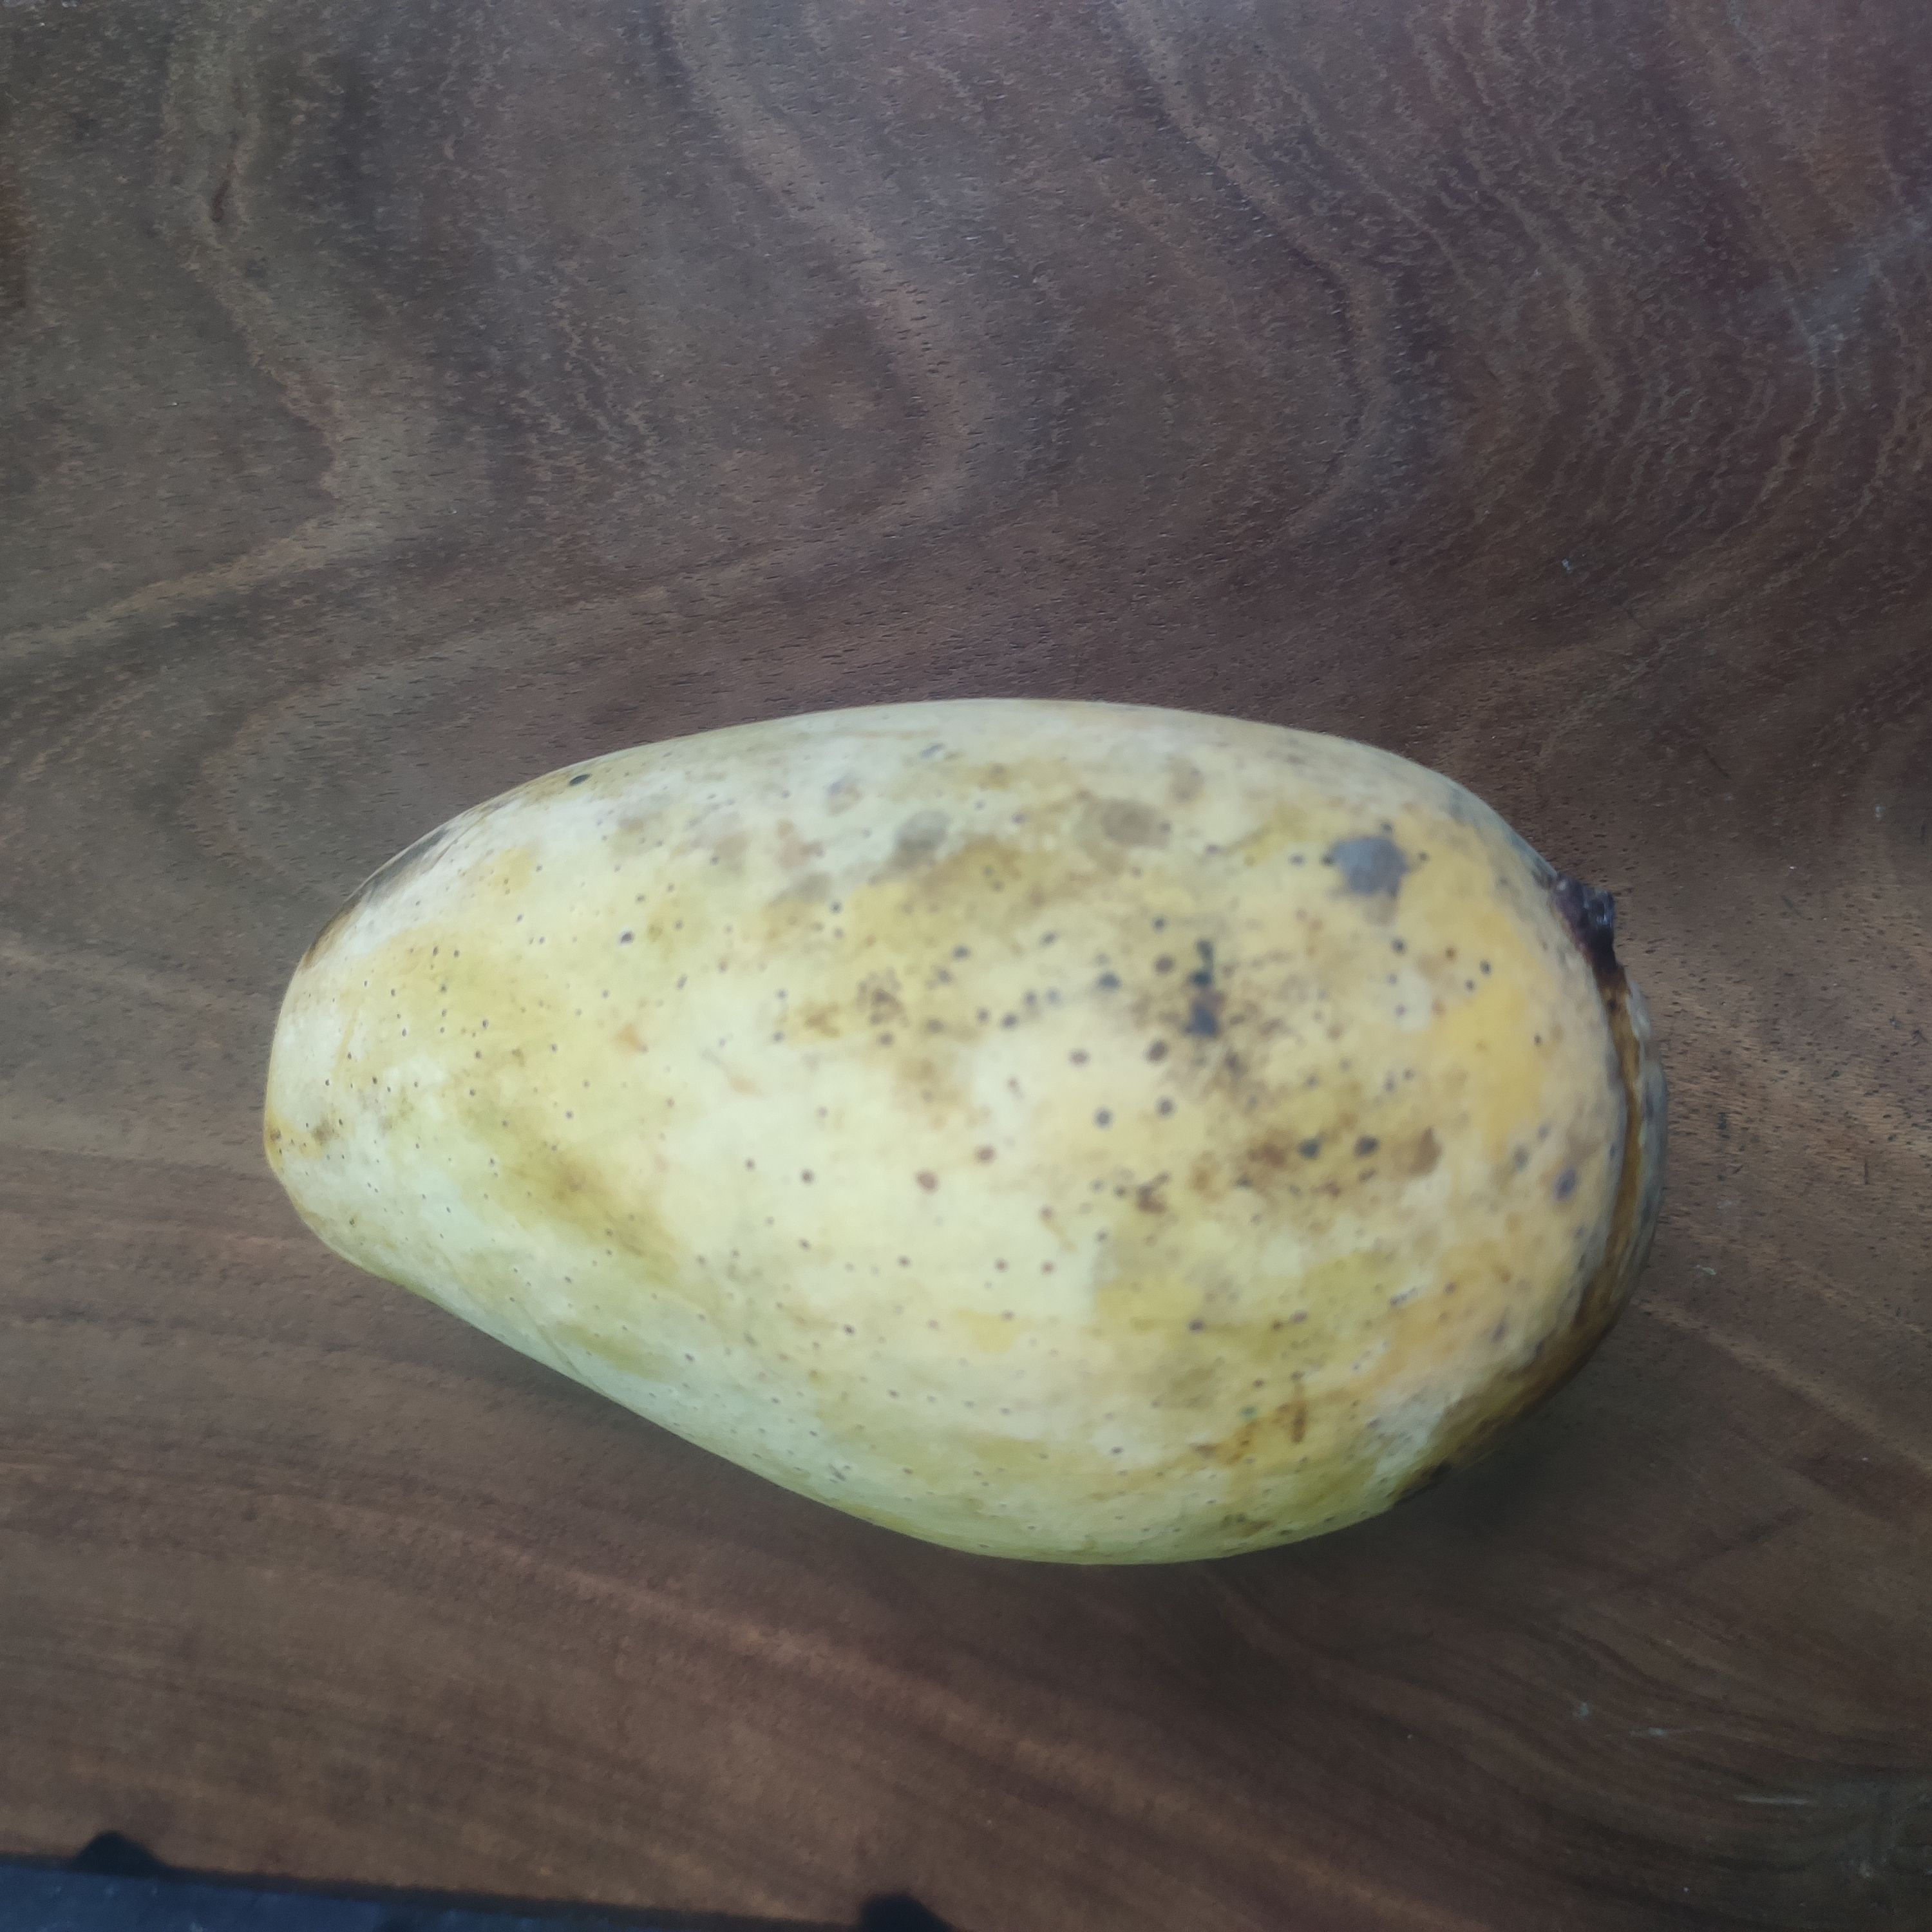
Fruit: mango
Grade: 2nd-grade